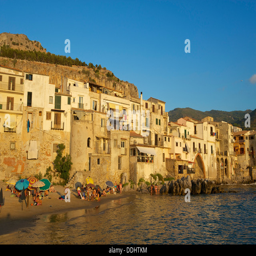
beach and houses of the historic town centre in the evening light